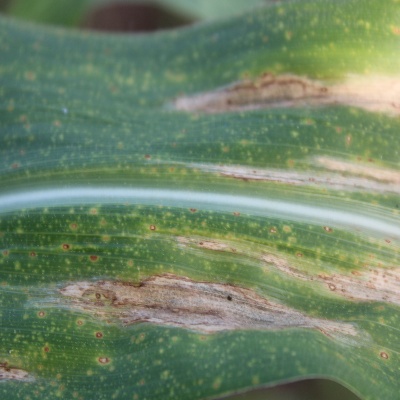
Label: Corn_(Maize)___Maize_Streak_Virus